The Forgotten Law

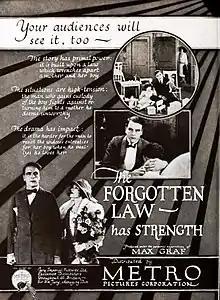
Trade advertisement

The Forgotten Law is a 1922 American silent melodrama film starring Milton Sills and directed by James W. Horne. The story was adapted from the 1906 novel "A Modern Madonna" by Caroline Abbot Stanley.